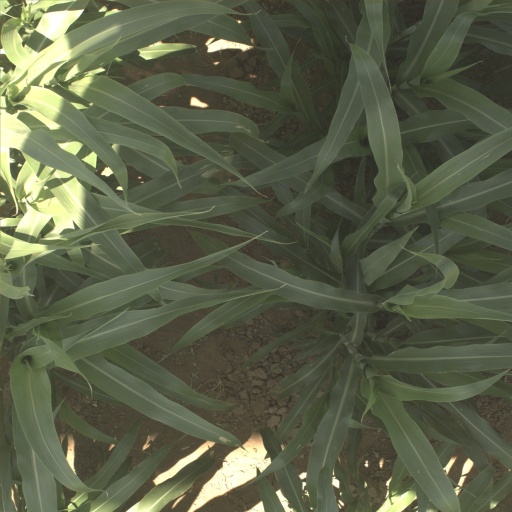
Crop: sorghum